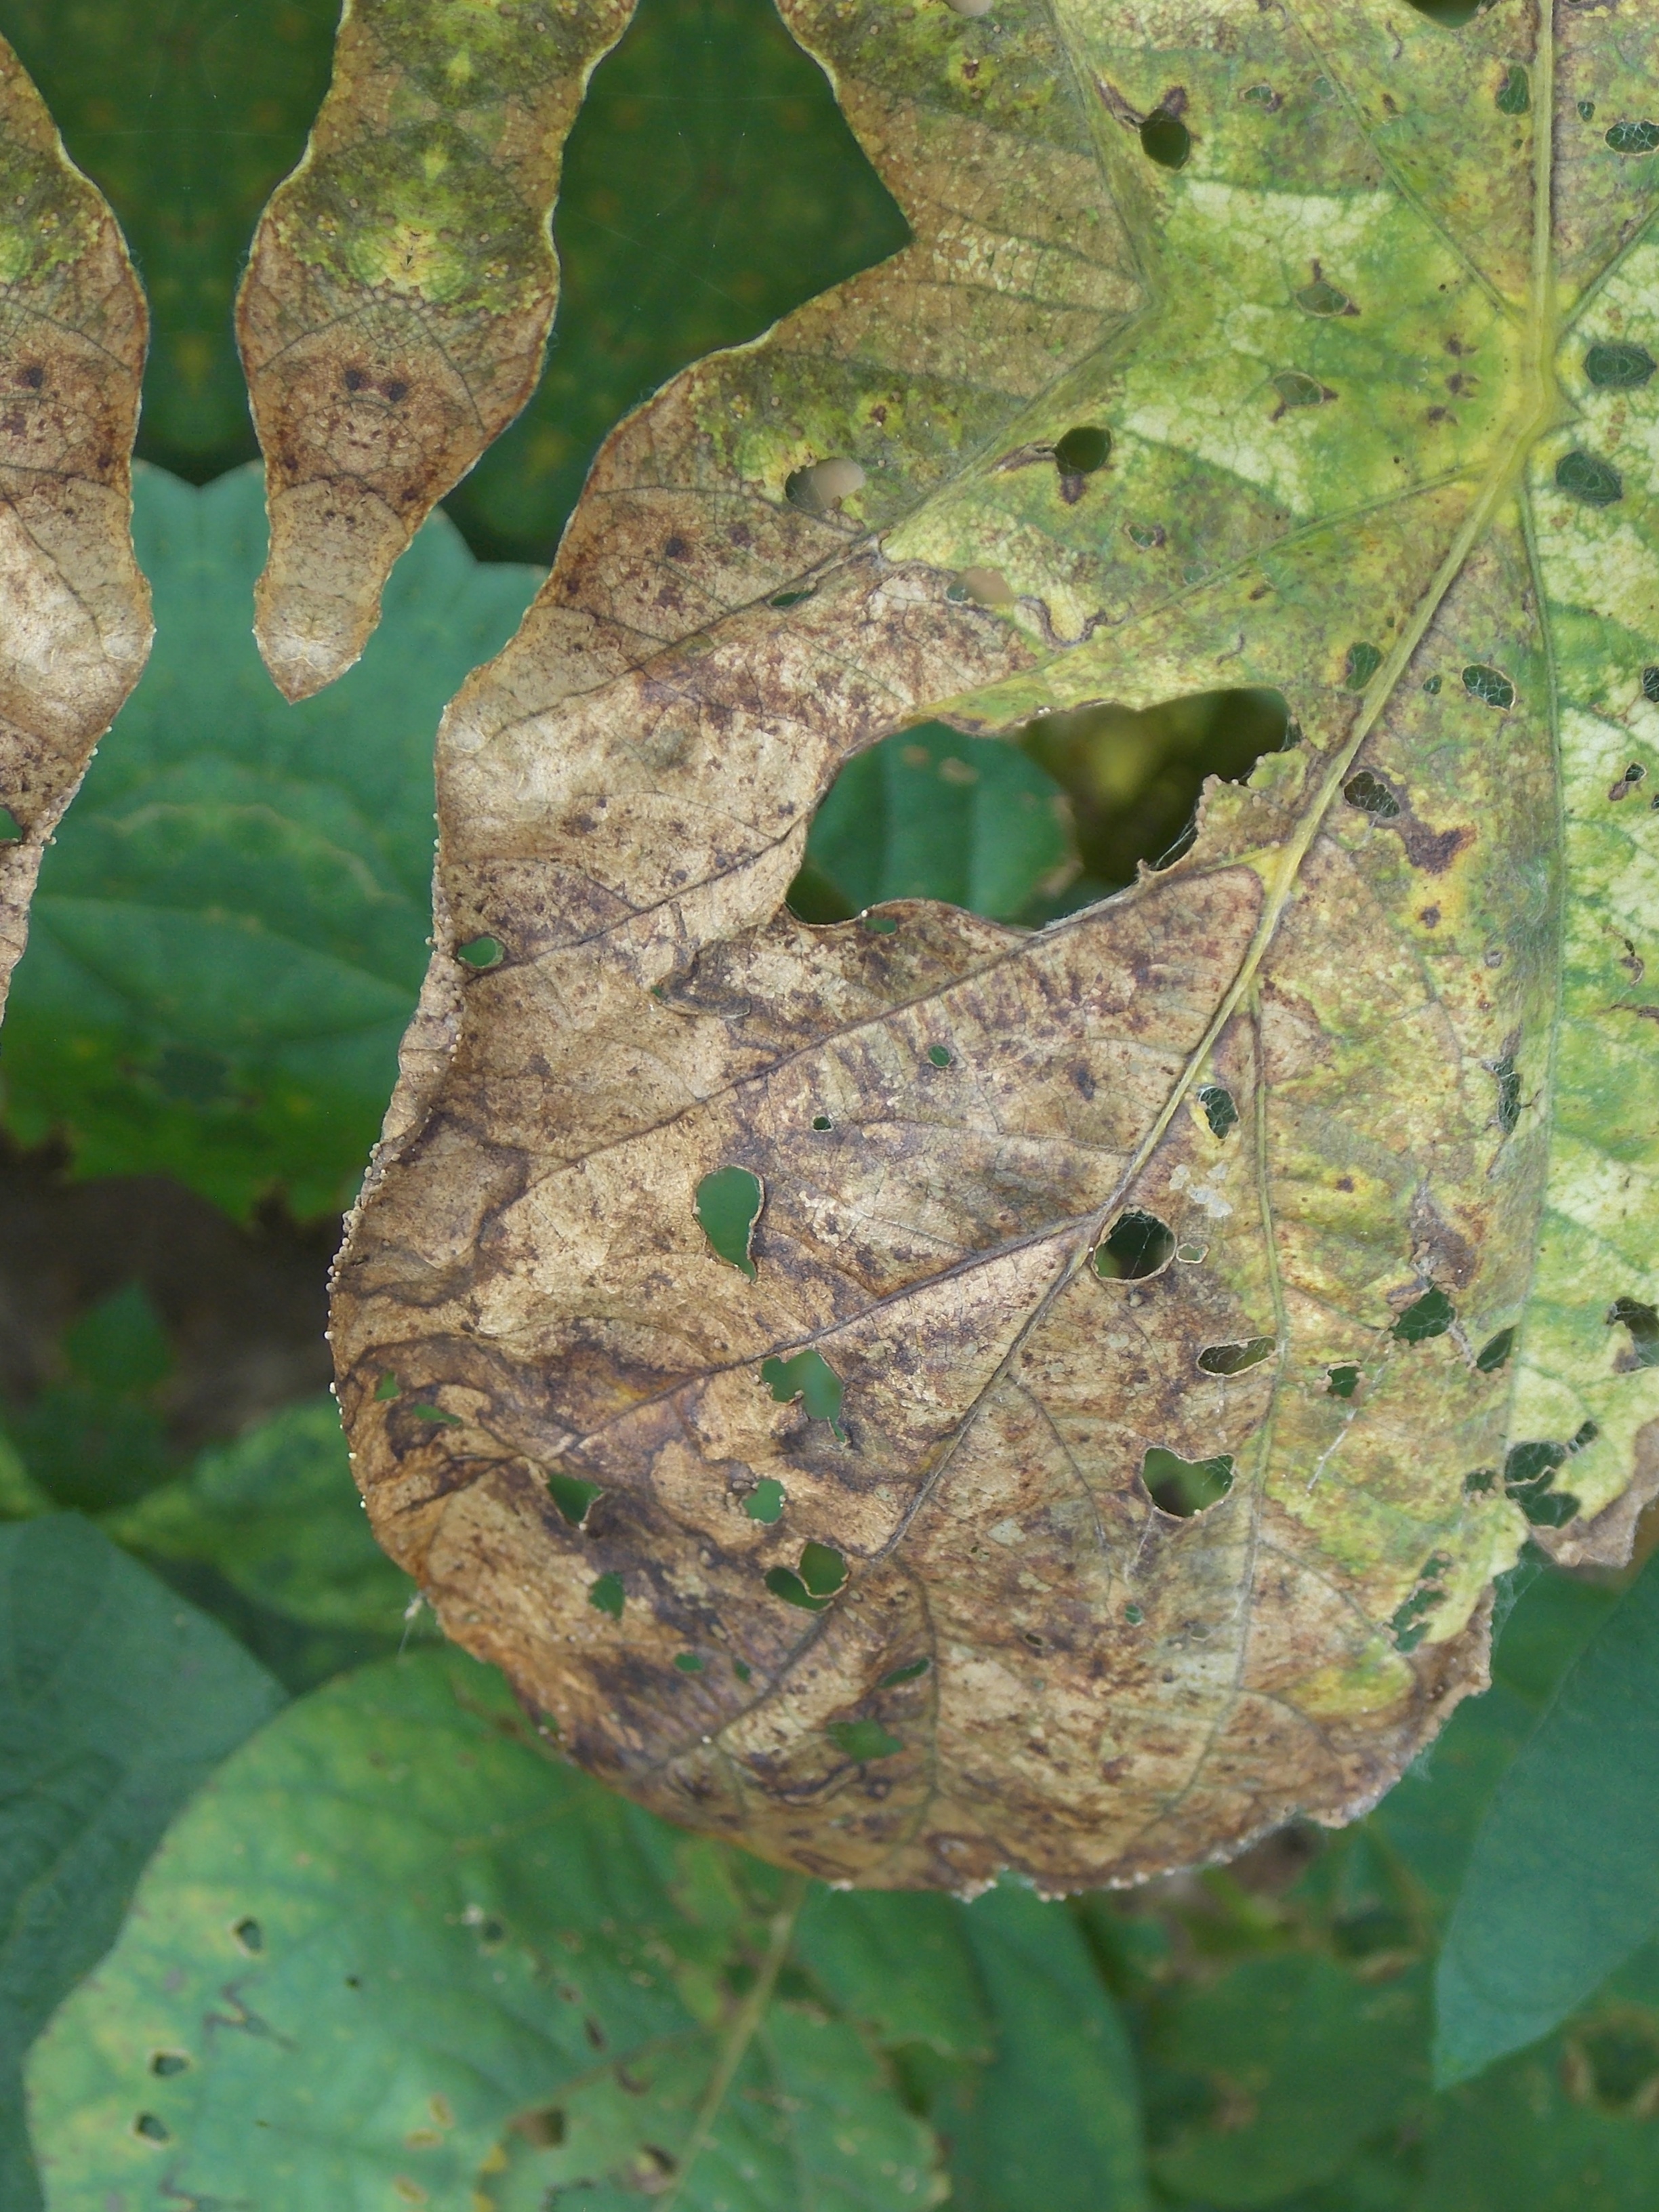
Label: Disease